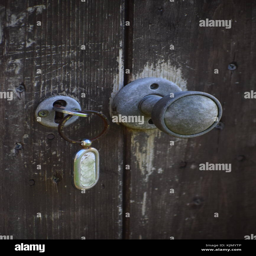
handle , lock and key of a garden shed door in need of love